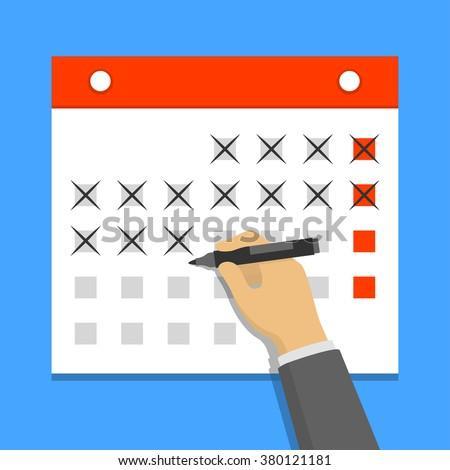
calendar on the wall and hand crossing out days on it .